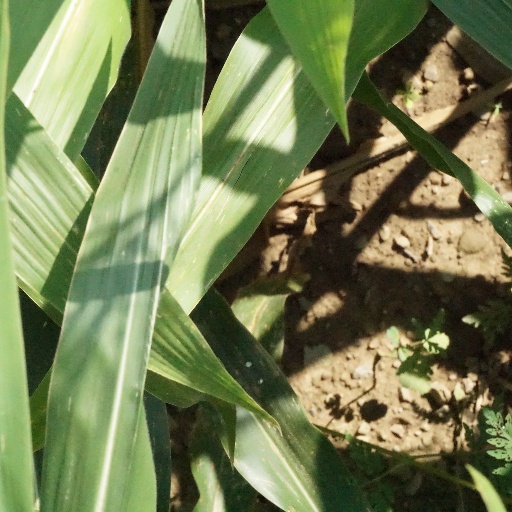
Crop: maize; corn